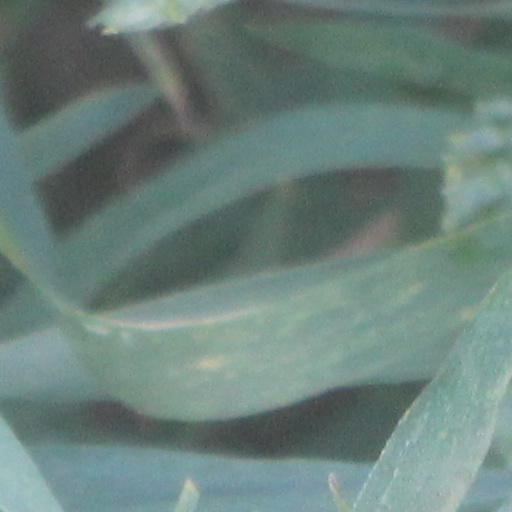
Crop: wheat